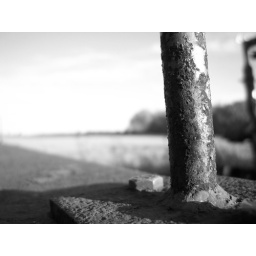
A rusting bar off the back of an old truck that sits in a field across from my house.